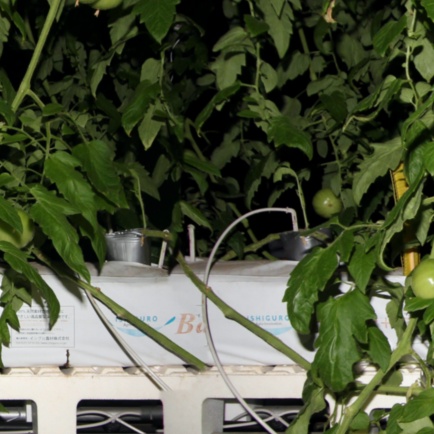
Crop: tomato